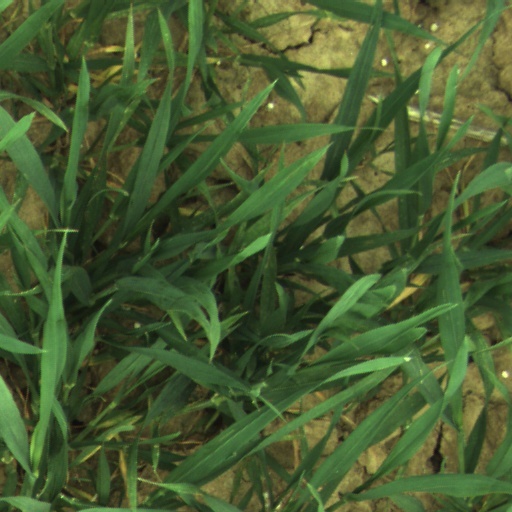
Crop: wheat